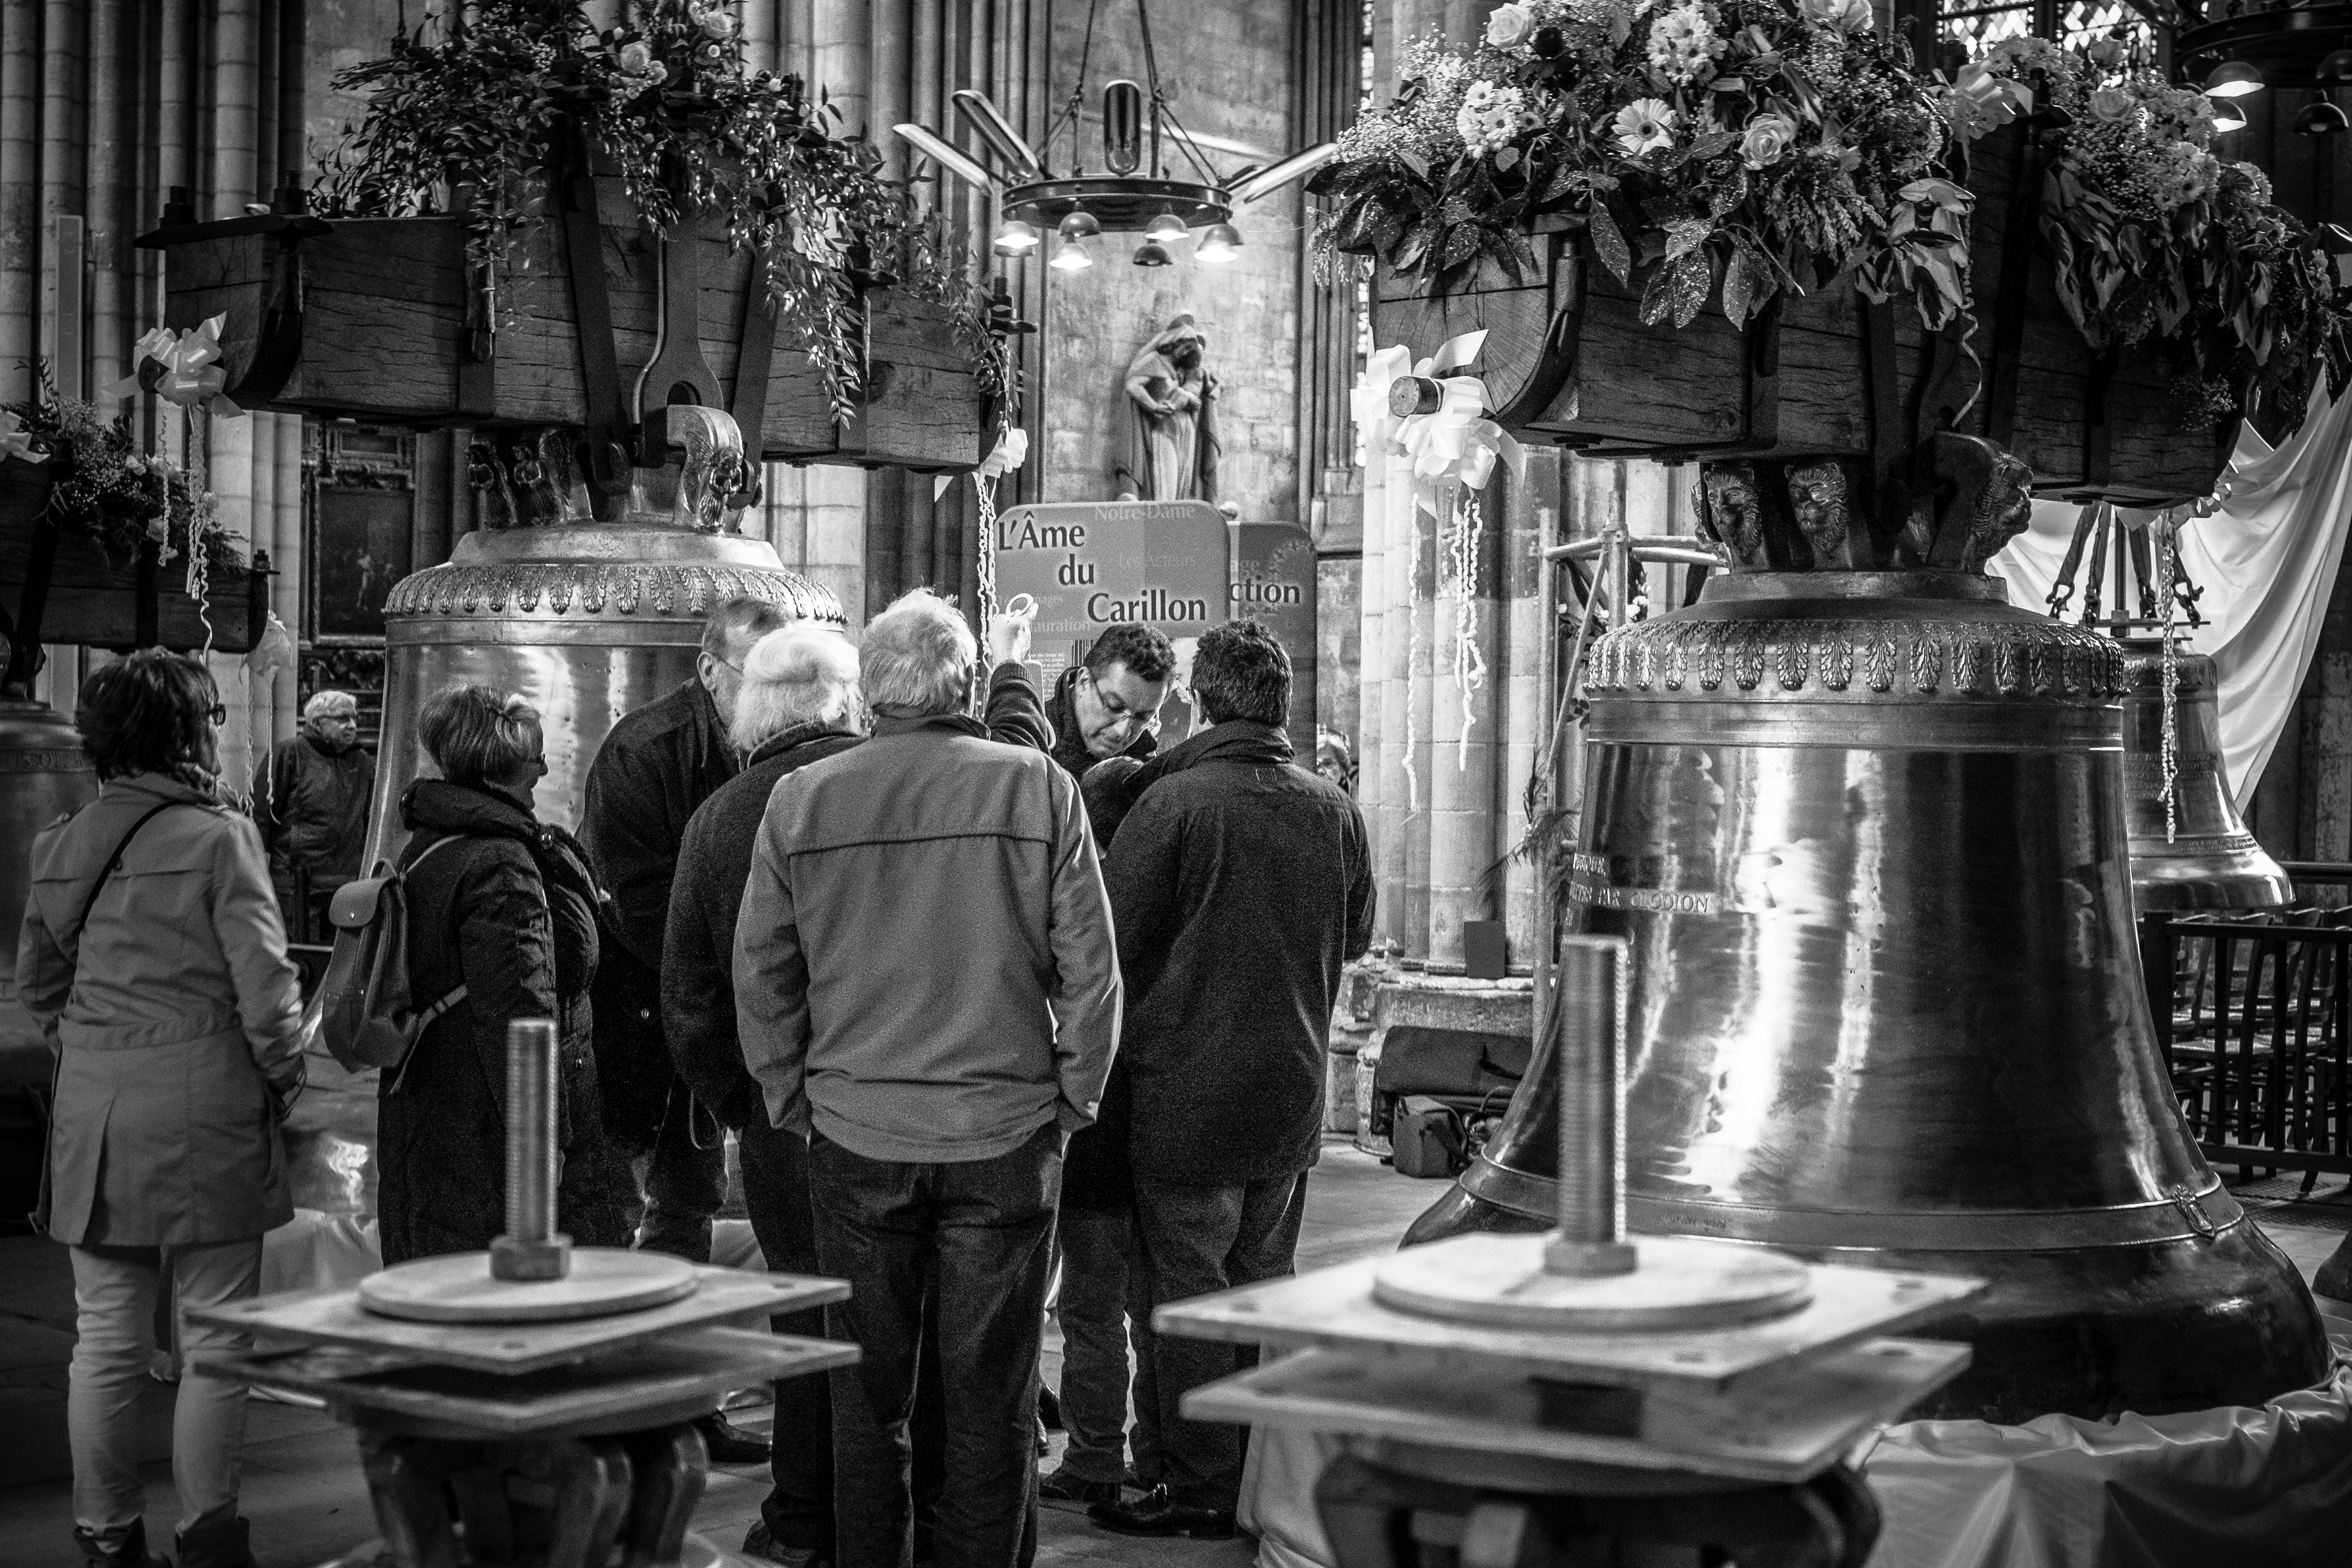
black and white, road, street, urban, crowd, travel, france, fujifilm, monochrome, bw, blackandwhite, blackwhite, infrastructure, ngc, photograph, normandy, fuji, stphotographia, fujixt1, fujix, noireblanc, rouen, urban area, monochrome photography, ancient history